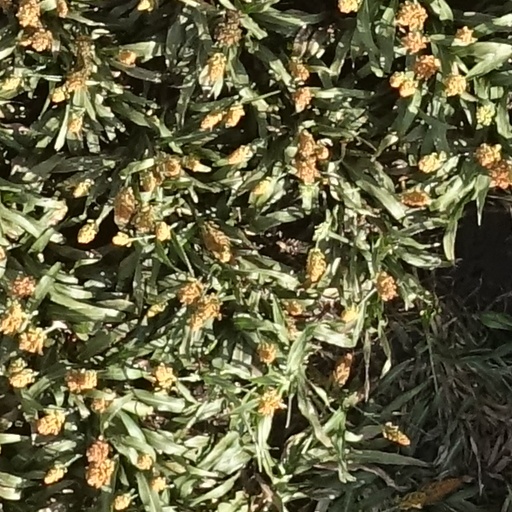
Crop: sorghum